LGBTQ tourism

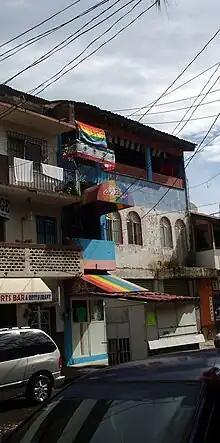
Local gay bar in LGBTQ-friendly Puerto Vallarta, Mexico.

LGBT-friendly travel destinations are popularly known because they usually maintain welcoming attitudes, with local leaders and business owners instilling a consciousness and positive awareness of LGBTQ travelers to their fellow inhabitants and employees.